Mythe Bridge

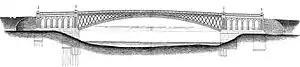
Drawing from Transactions of the I.C.E. 1838

Mythe Bridge carries the A438 road across the River Severn at Tewkesbury. It is a cast-iron arch bridge spanning and wide, designed by Thomas Telford and completed in April 1826. It is a Grade II* listed structure.